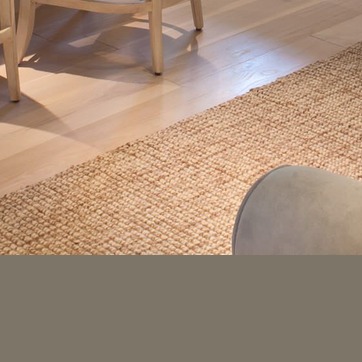
Material: carpet